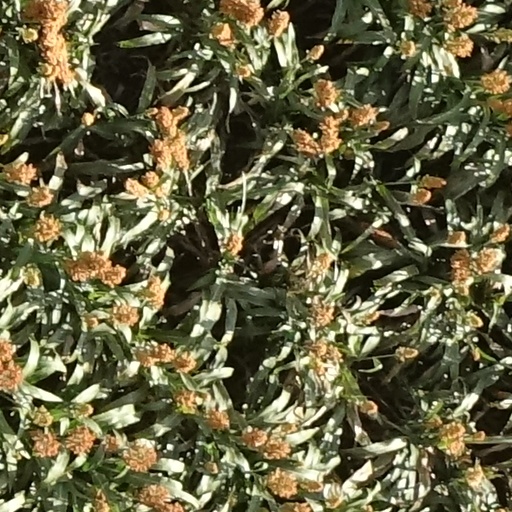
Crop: sorghum